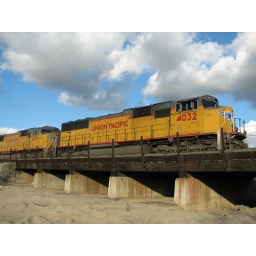
UP ZBRLC train resting on a railroad bridge in Famoso, California